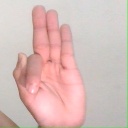
अक्षर: फ